Jens Erichstrup

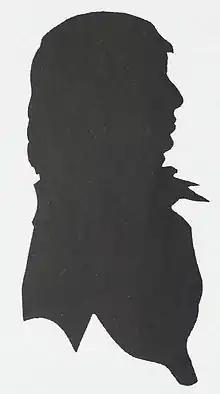
Jens Erichstrup

Jens Erichstrup (10 November 1775 – 18 August 1826) was a Norwegian jurist and elected official. He served as a representative at the